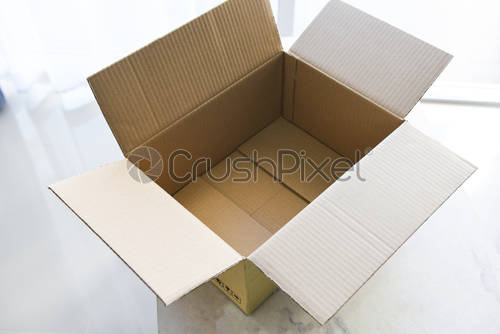
Label: cardboard